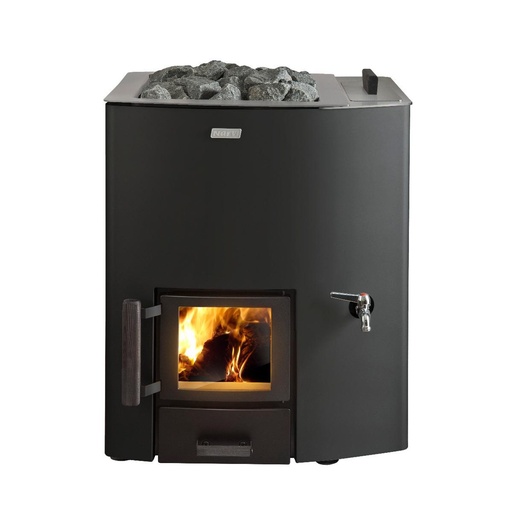
Vedeldat Bastuaggregat Narvi NC med Vattenbehållare
Brand: Narvi
Category: Home & Garden > Wood Stoves